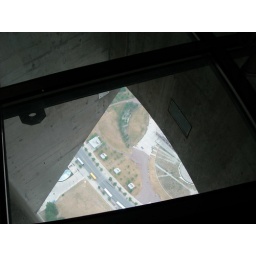
Looking down through the glass floor of the CN Tower in Toronto (06/05)